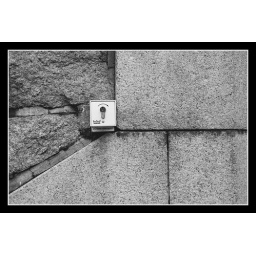
Various street scenes from walking around Oslo